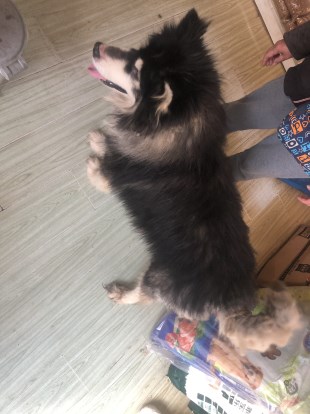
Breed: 1324-n000004-malamute